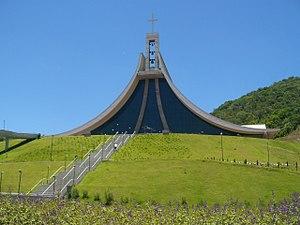
Nova Trento est une ville brésilienne de l'État de Santa Catarina.